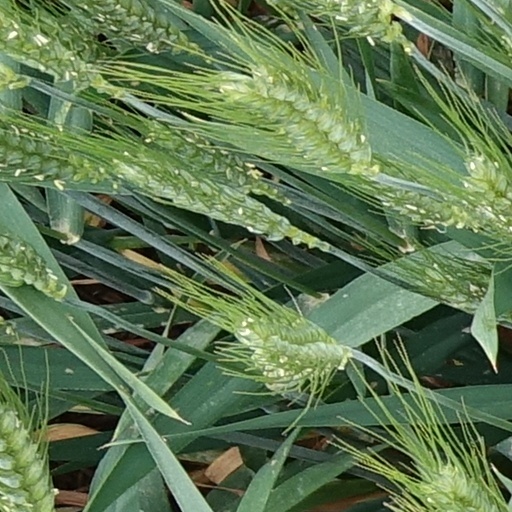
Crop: wheat